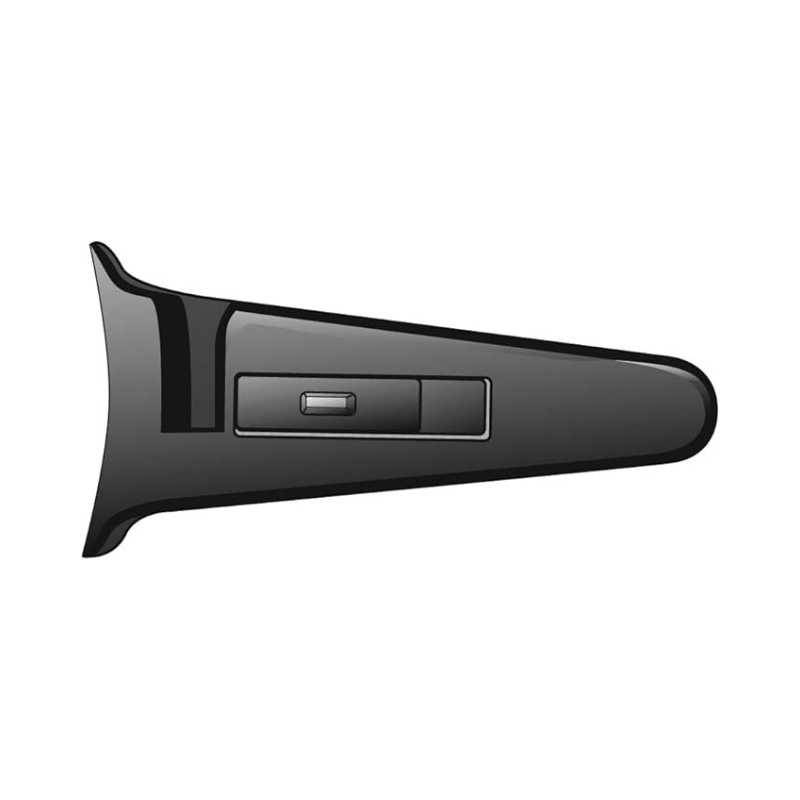
WMF Perfect Pressure Cooker Pot Handle
Brand: WMF
Replacement part: The handle is suitable for all pressure cookers from the Perfect series with a diameter of 22 cm (3.0 L, 4.5 L, 6.5 L and 8.5 L). It is the classic among pressure cookers: the WMF Perfect. For many years, he confidently defends his home place in the WMF range - and not without reason. Its classic design is timelessly its functionality always adapted to the current technology. Like all other quick pots from WMF, it is made of Cromargan and is therefore rust-proof, easy to clean and indestructible. Its large cooking signal allows easy operation, its internal scaling ensures accurate filling and the removable handle is easy to clean. Not enough: thanks to its TransTherm universal base, the WMF Perfect steam pot is suitable for all types of cookers including induction. From the WMF Perfect series, quick pots are available in five different sizes and as a two-piece set.
Category: Home & Garden > Kitchen & Dining > Cookware & Bakeware > Cookware Accessories > Pressure Cooker & Canner Accessories > Handles